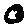
Label: 0